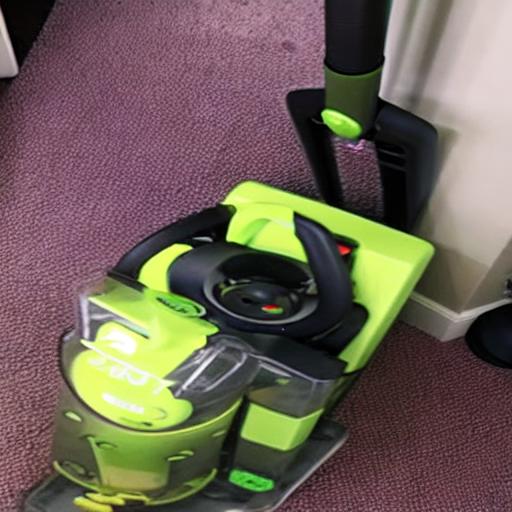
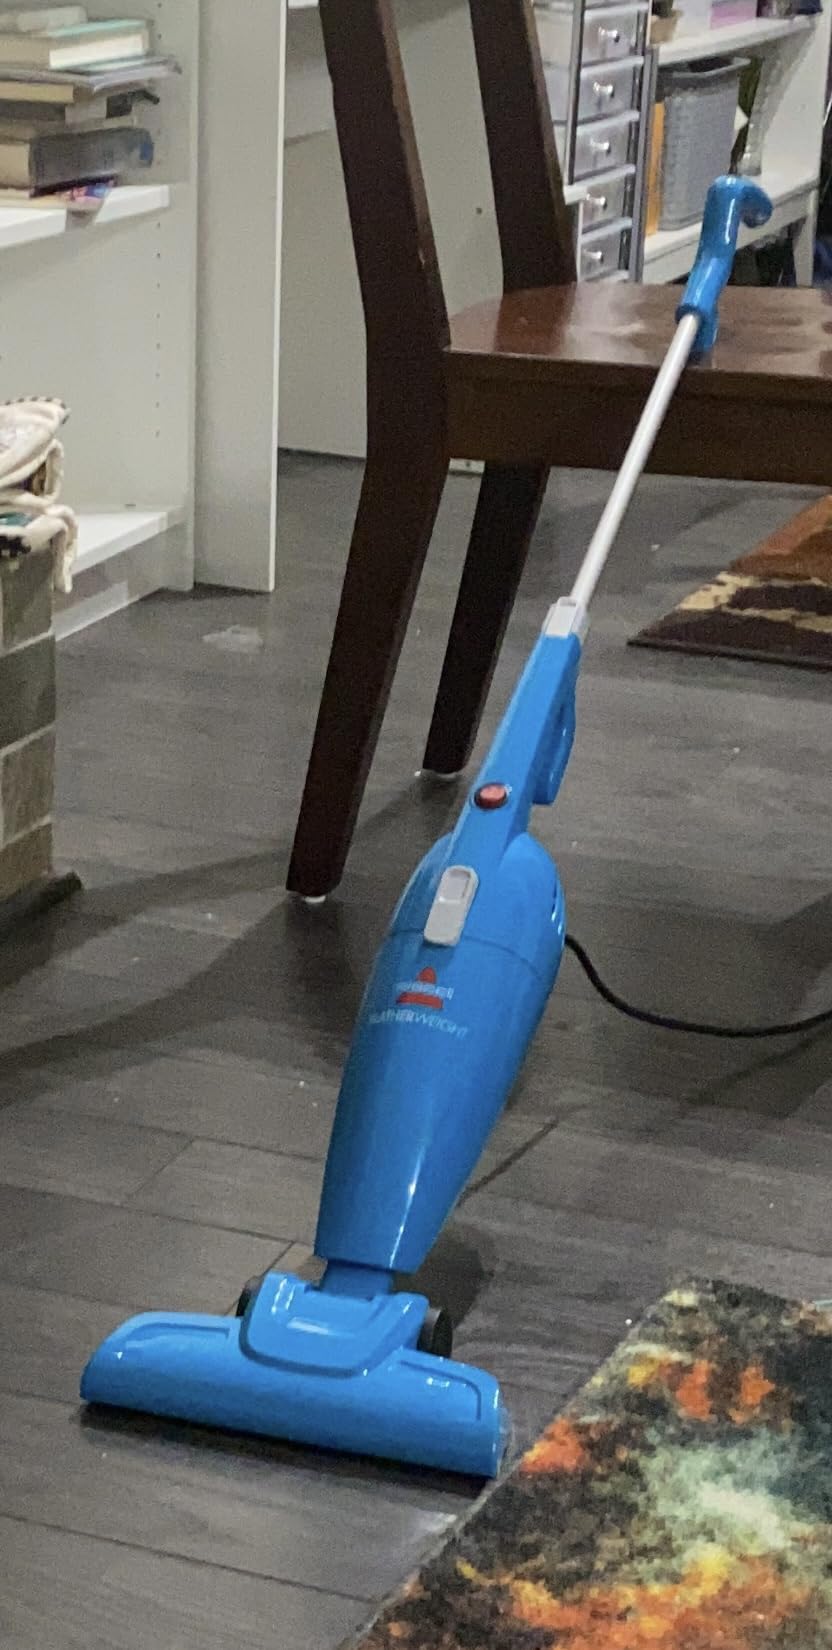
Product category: items_vacuum
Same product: no